Johann Friedrich Müller

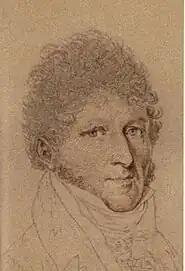
Preliminary sketch of the fabulist, E. T. A. Hoffmann

Johann Friedrich Wilhelm Müller (11 December 1782, Stuttgart - 3 May 1816, Pirna) was a German copperplate engraver.